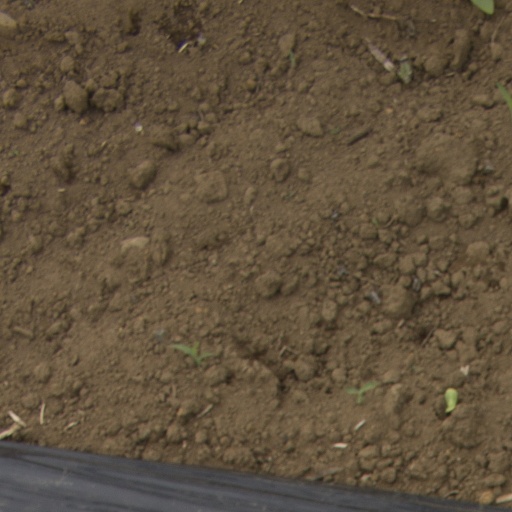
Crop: Jerusalem artichoke